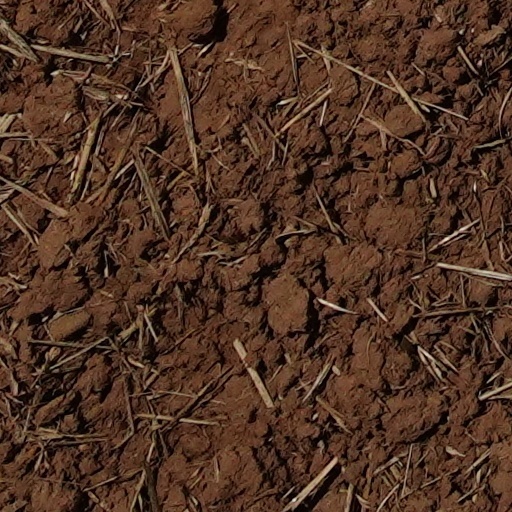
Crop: wheat